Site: brandenburg
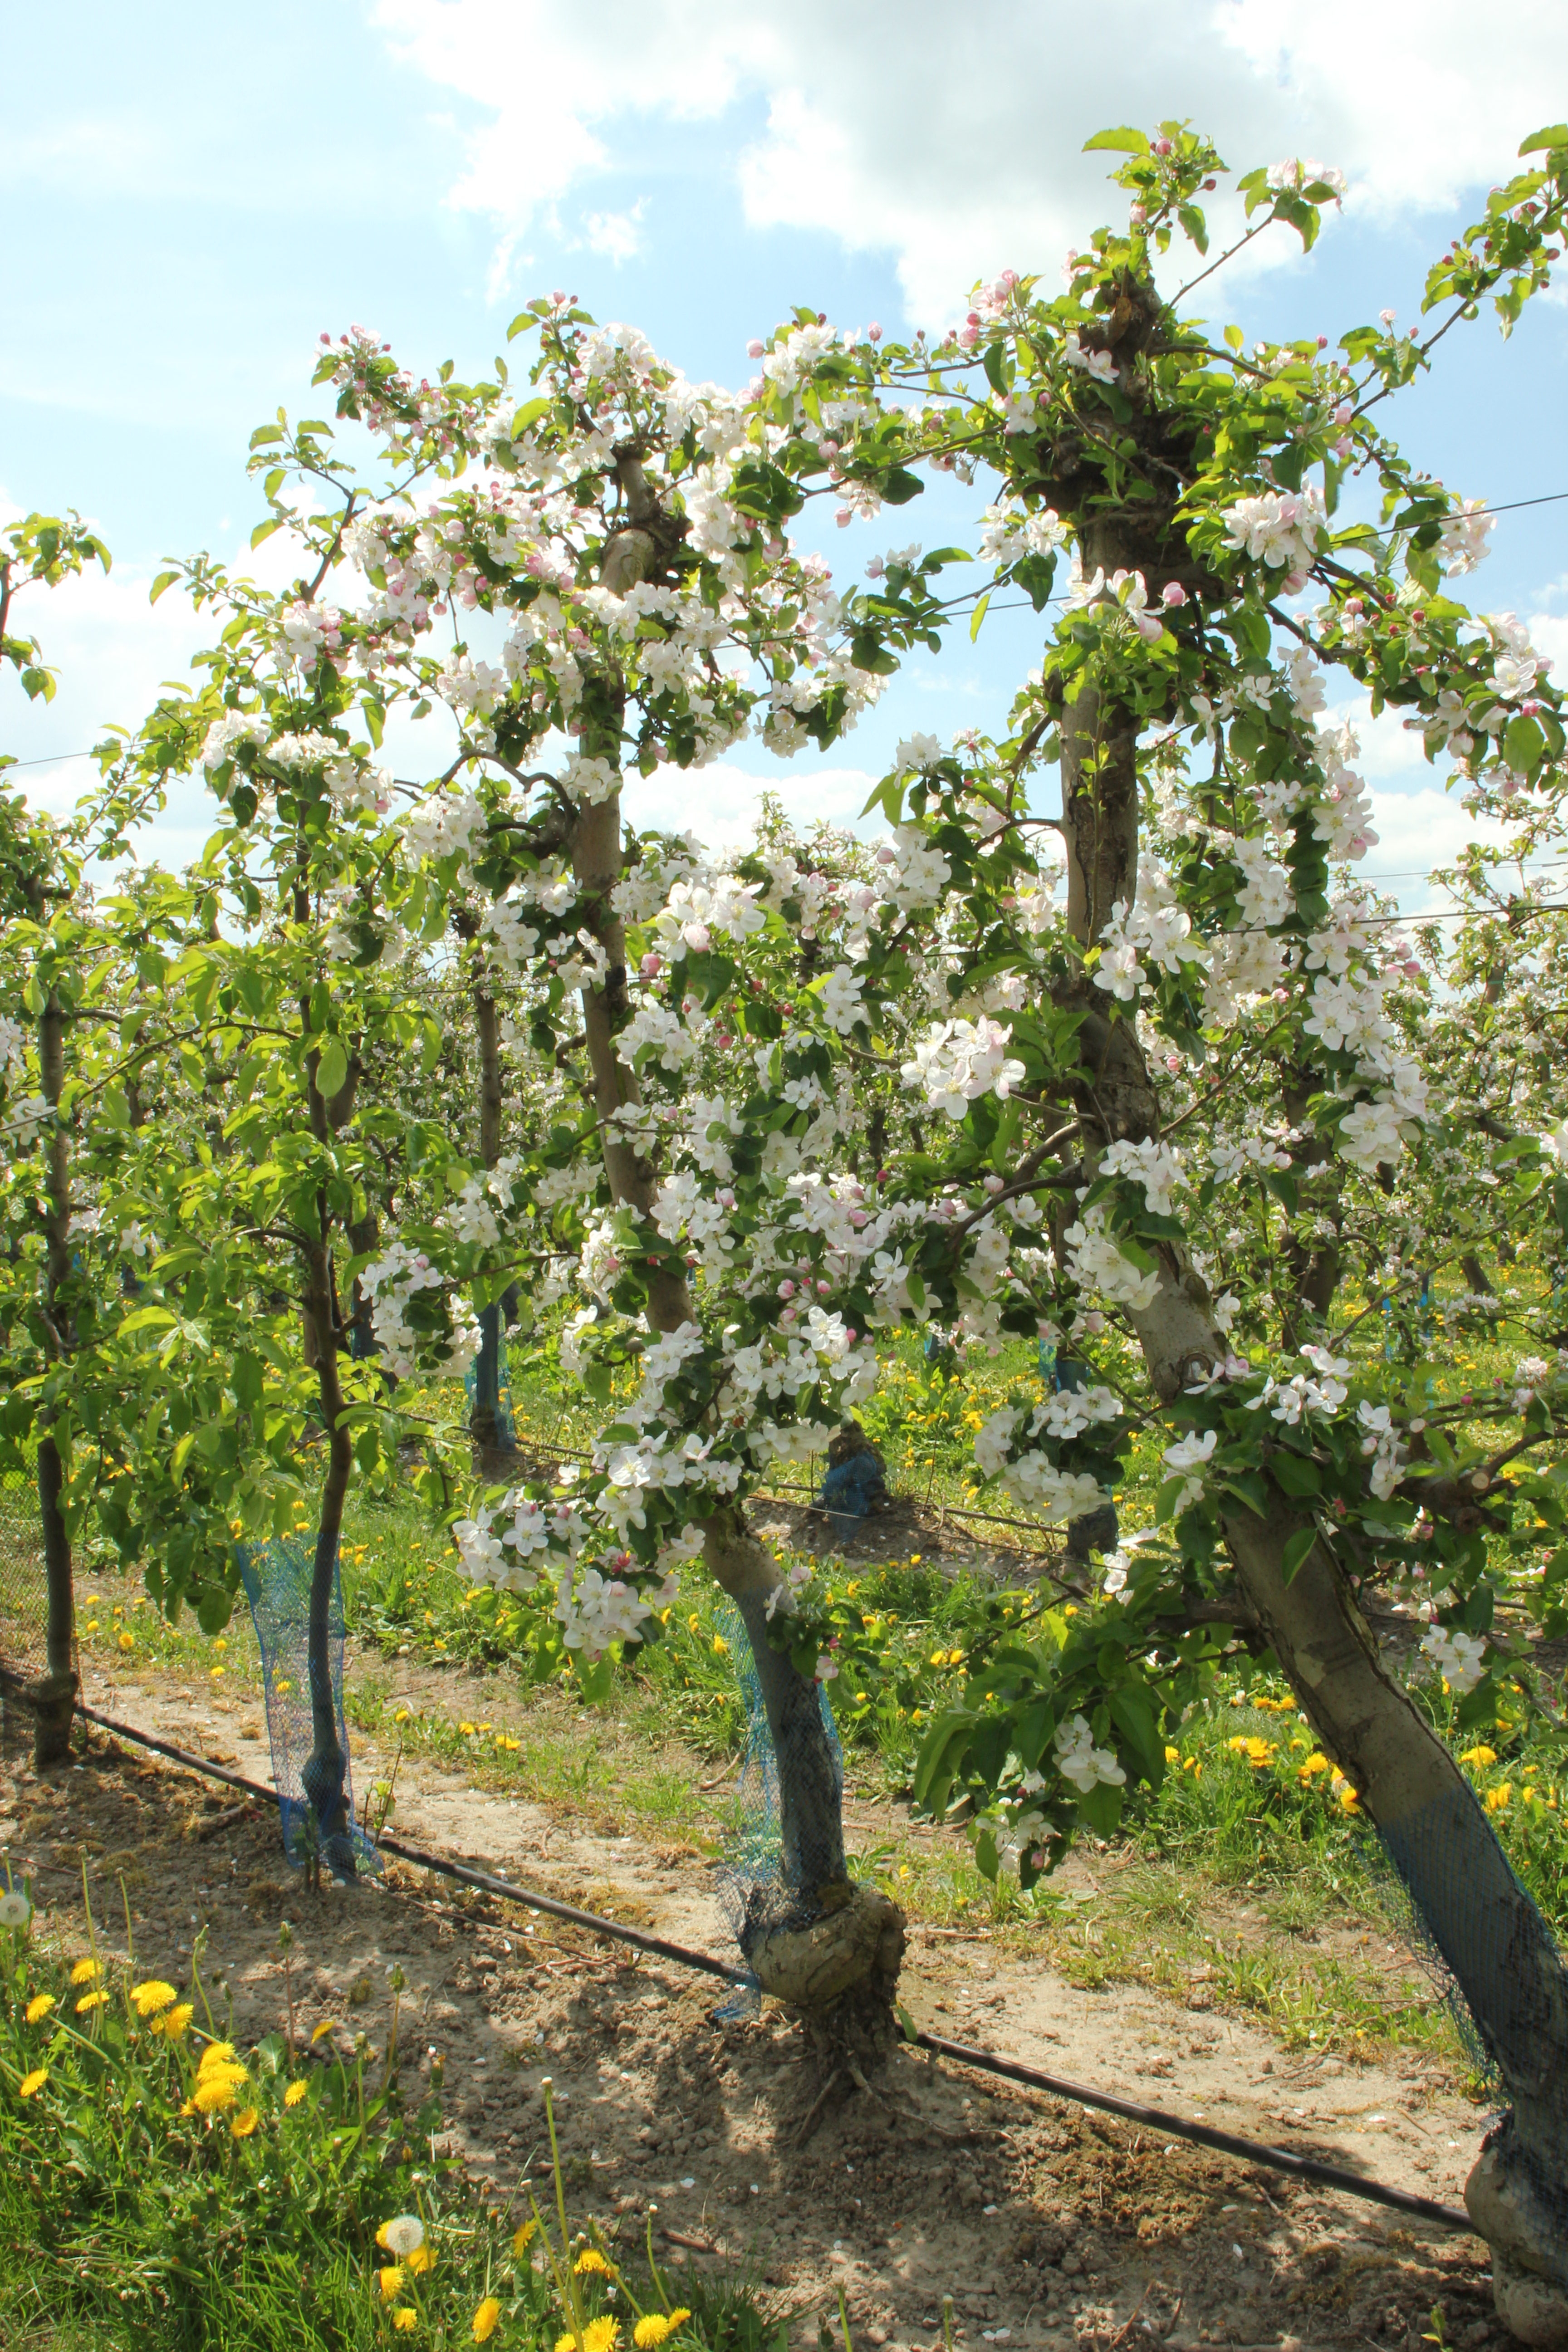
Growth stage (BBCH 65): Flowering